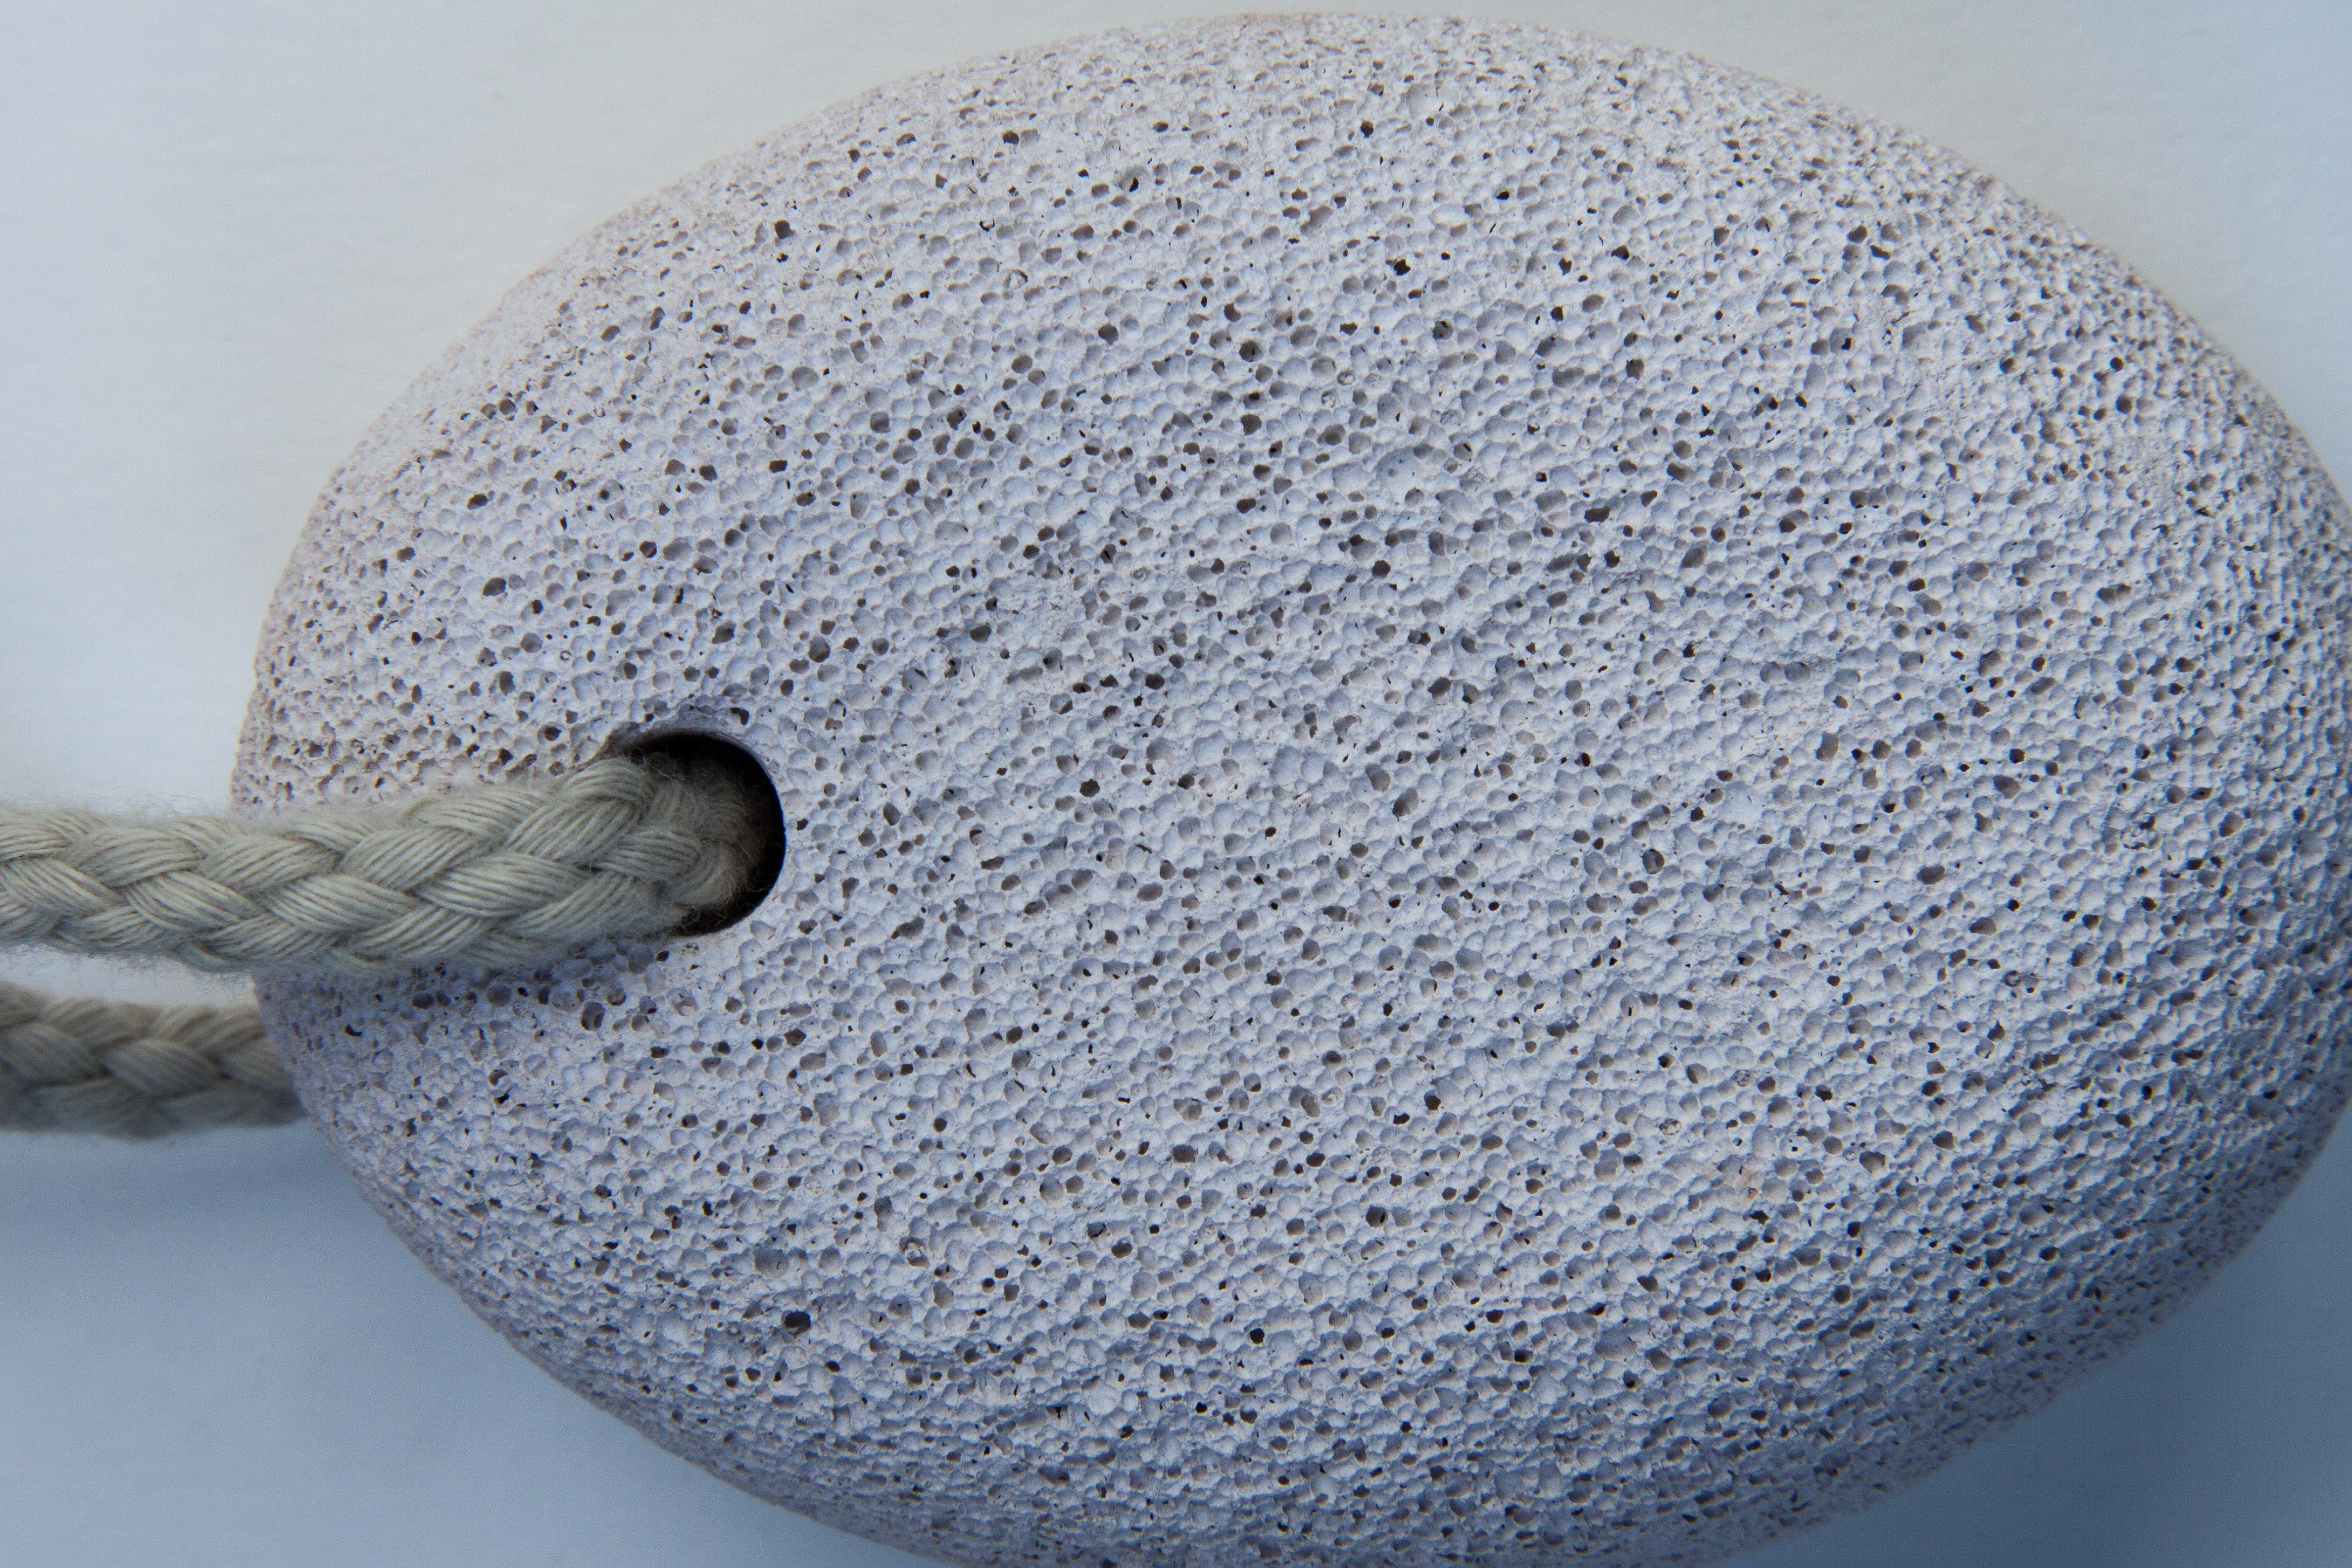
structure, white, texture, clothing, wool, material, circle, textile, art, background, hell, fine, fund, volcanic rock, pumice, porous, pores, pumice stone